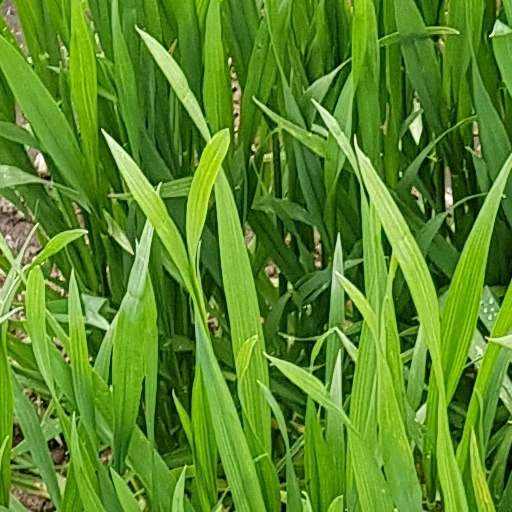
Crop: wheat